Left Front (West Bengal)

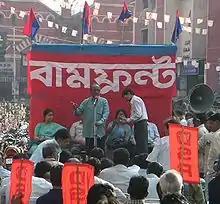
Meeting of Democratic Socialist Party (Prabodh Chandra) in Kolkata. Banner reads 'Bamfront', Bengali for 'Left Front'.

In the 2006 West Bengal Legislative Assembly election the Left Front won 234 out of 294 seats and received 19,800,148 votes (including votes for allies, representing 50.2% of the statewide vote). The Left Front had contested 290 seats (210 CPI(M), 34 AIFB, 23 RSP, 13 CPI, 4 WBSP, 2 DSP, 2 MFB, 1 RCPI, 1 BBC). In selecting candidates, the Left Front denied tickets to 64 incumbent legislators (52 from CPI(M), 8 from AIFB, 2 from WBSP, 1 from RSP, 1 from CPI), seeking to rejuvenate the list of candidates.